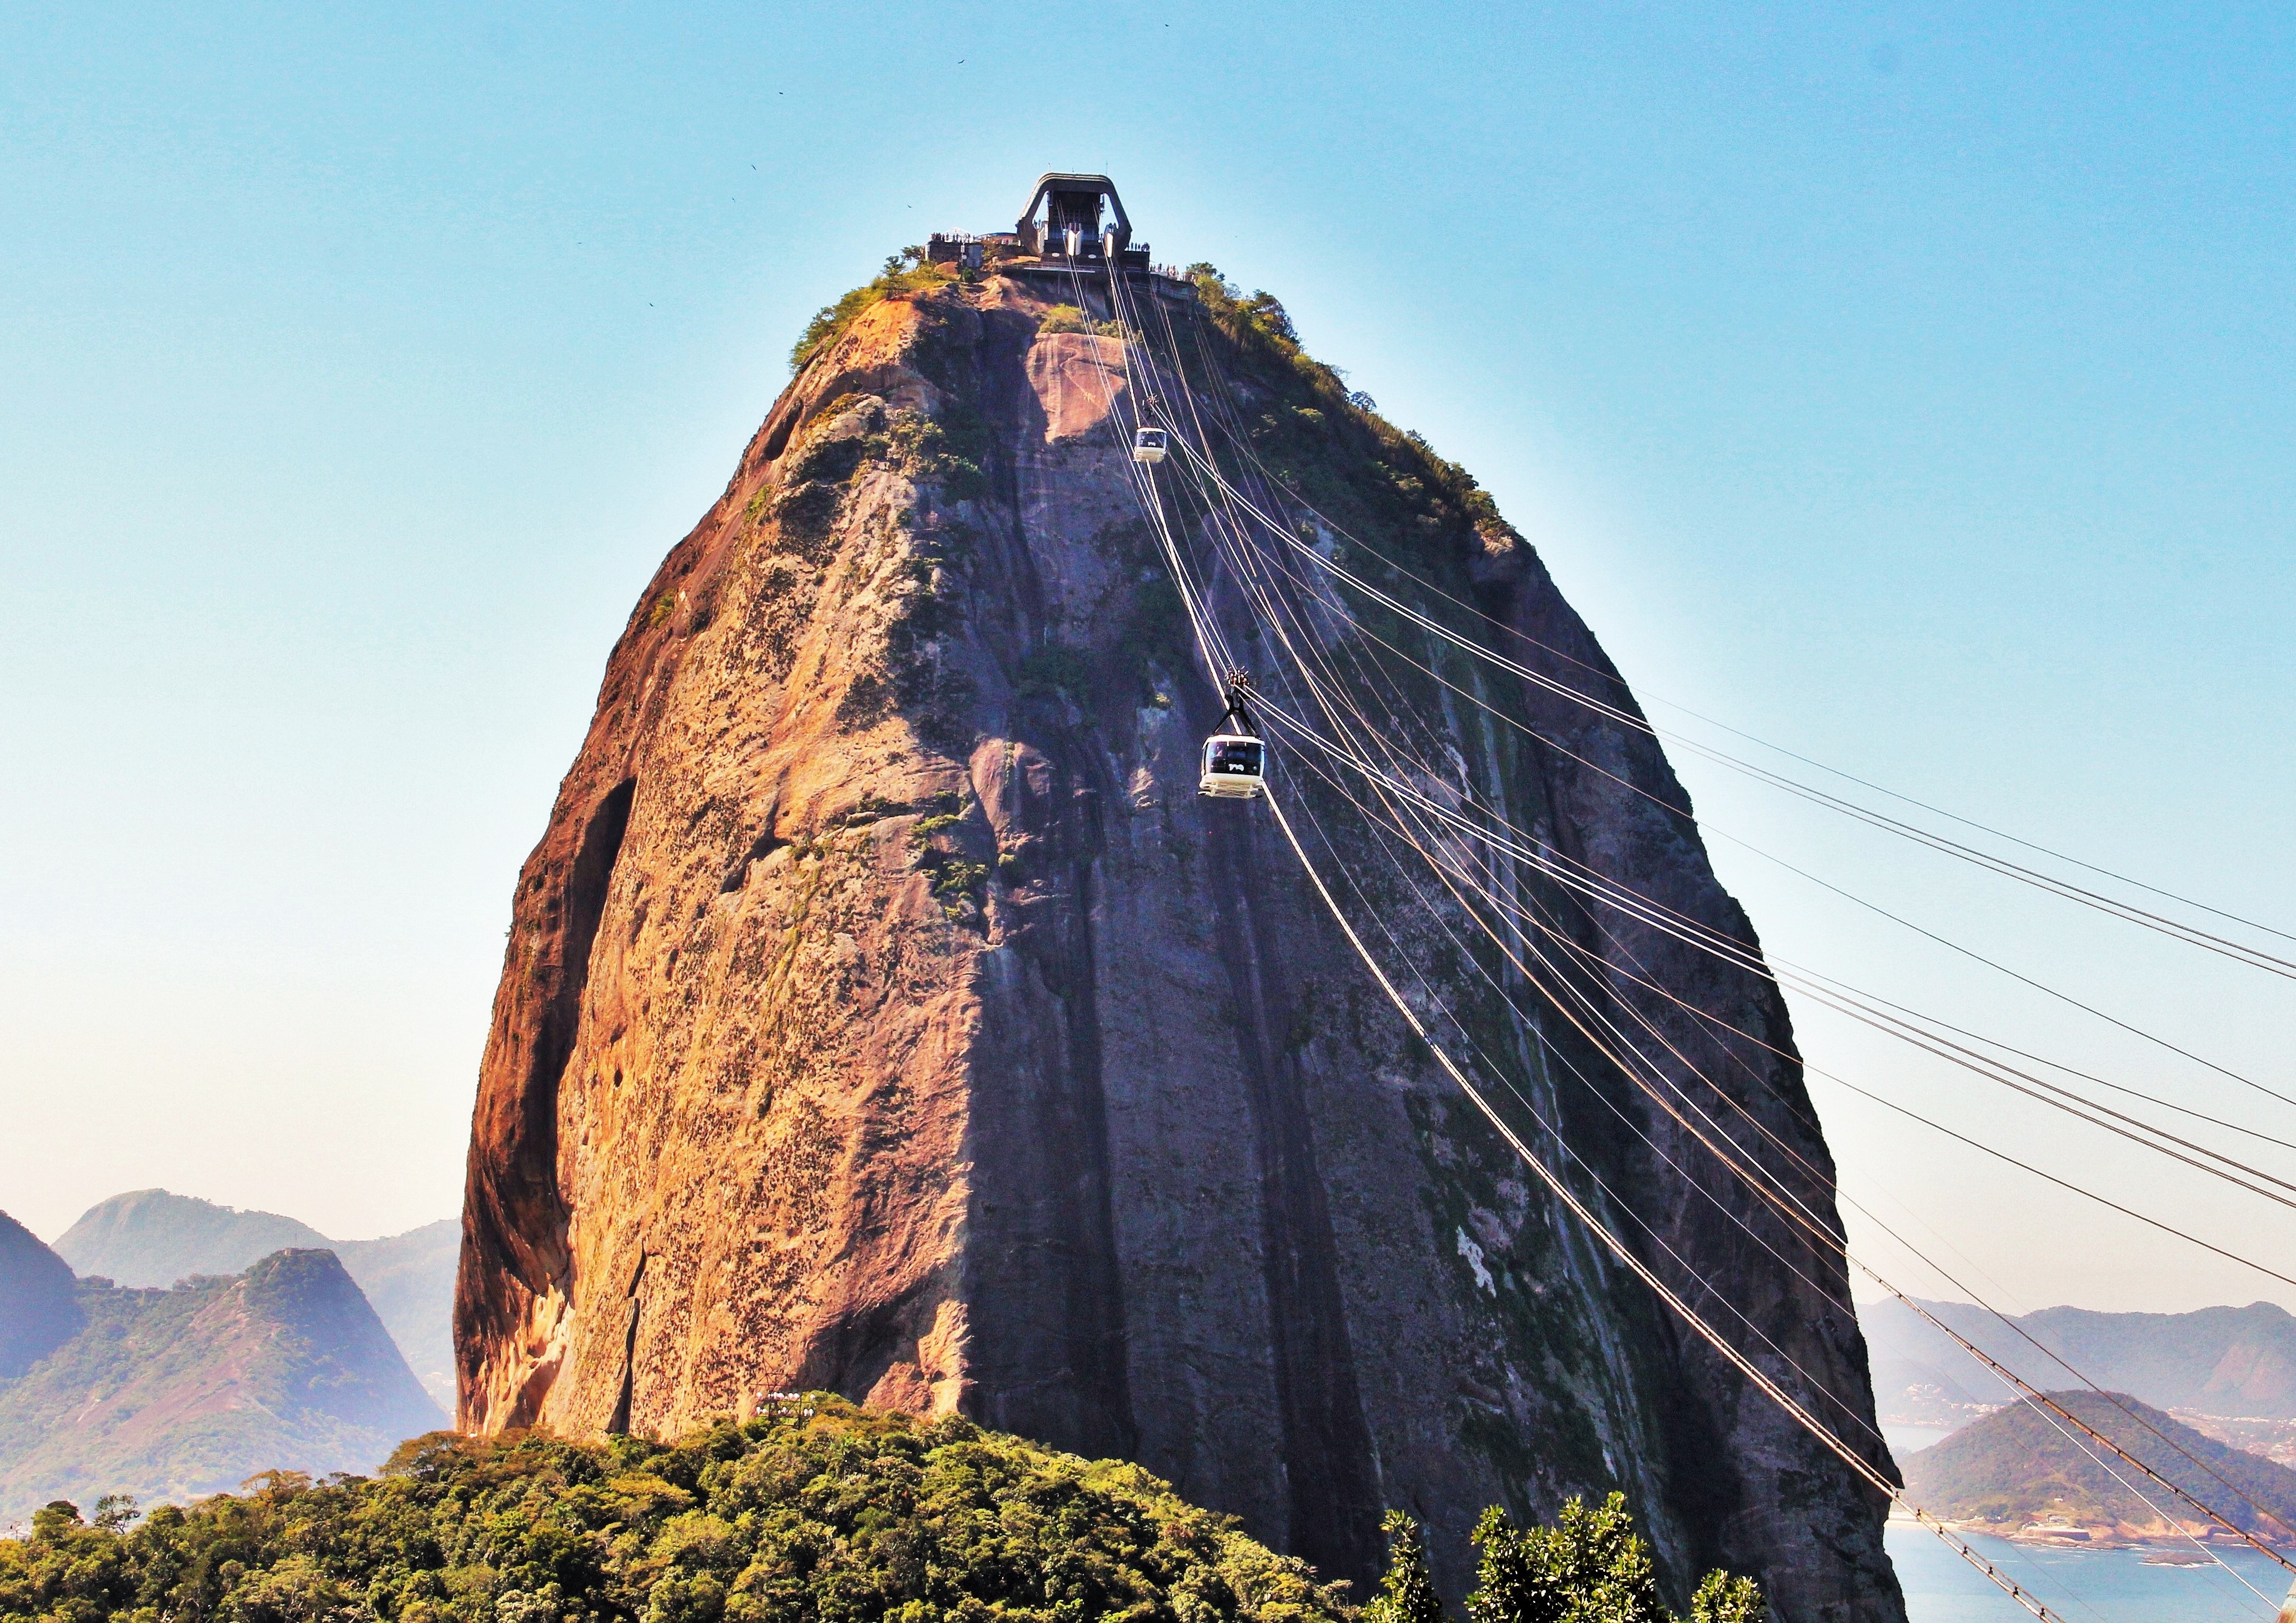
landscape, nature, rock, mountain, hill, adventure, city, mountain range, cliff, arch, holiday, landmark, blue, tourism, terrain, ridge, summit, rio de janeiro, mountaineering, places of interest, sunny, fantastic, geology, rio, famous, brazil, viewpoint, interesting, gorgeous, unique, metropolis, stunning, big city, imposing, worth a visit, impressive, sugarloaf, known, world famous, samba city, second largest city in brazil, breathtaking view, rio landmark, famous rock, sugar loaf cable car, mountainous landforms